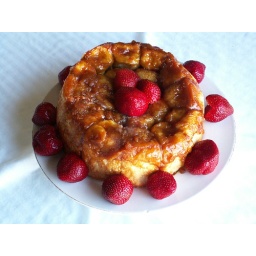
Breakfast. Roll dough covered in butterscotch, cinnamon, butter, and brown sugar baked in an angel food cake pan.